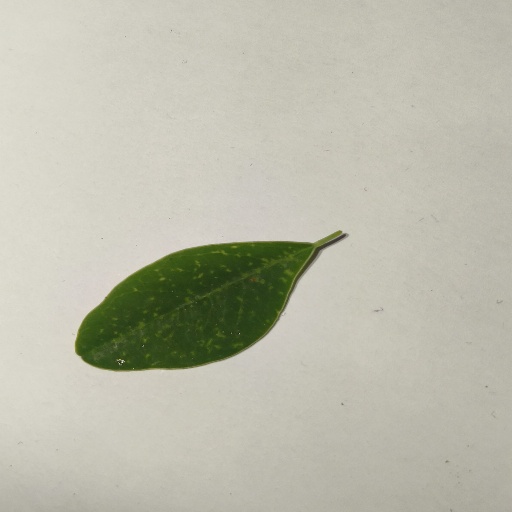
Species: Sojina
Leaf condition: Healthy Leaf